Beni Amer

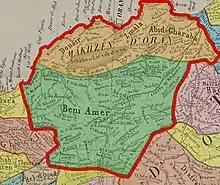
Map of areas under the control of Beni Amer in the 19th century

Beni Amer was divided into four groups in 1849 during French colonization of Algeria, Gheraba, Dahra, Cheraga and Ouled Nabet. There tribes inhabited Oran, Tessala, Aïn Temouchent, Beni Saf, Mostaganem and Sidi Bel Abbes.